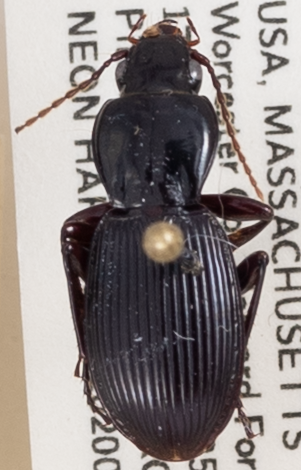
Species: Pterostichus tristis
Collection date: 2020-07-29
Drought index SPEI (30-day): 0.298
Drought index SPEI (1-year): -1.13
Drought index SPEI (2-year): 1.13